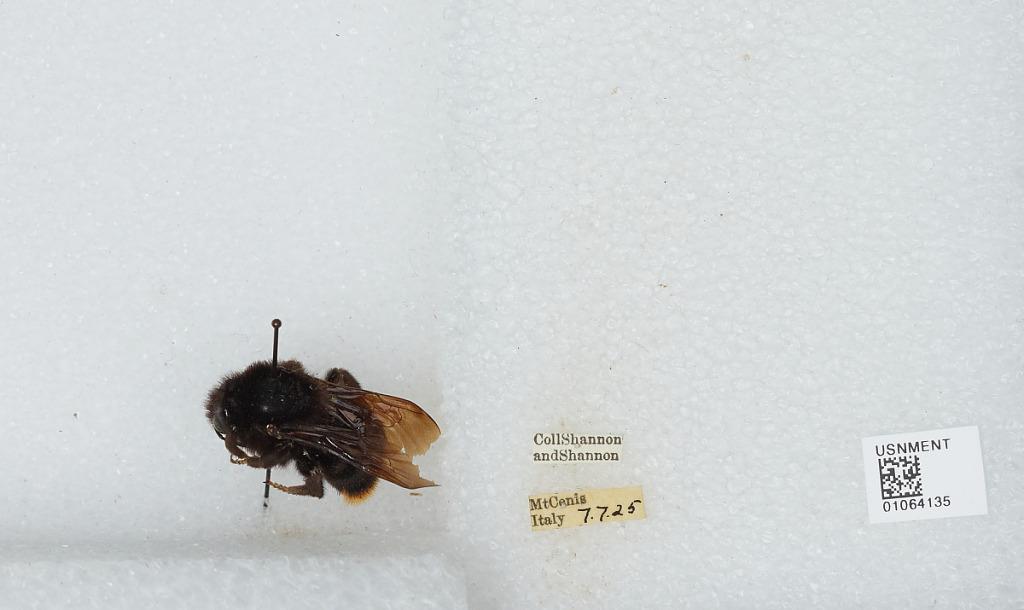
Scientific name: Bombus sp.
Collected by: Shannon & Shannon
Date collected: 1925-7-7
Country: Italy
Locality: Mt. Cenis